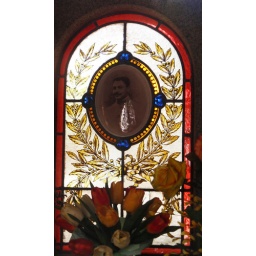
Picture of a WWI soldier in stained glass window with laurel leaves